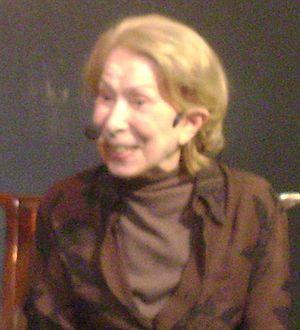
Cleyde Yáconis, née le 14 novembre 1923 à Pirassununga et morte le 15 avril 2013 à São Paulo, est une actrice brésilienne.